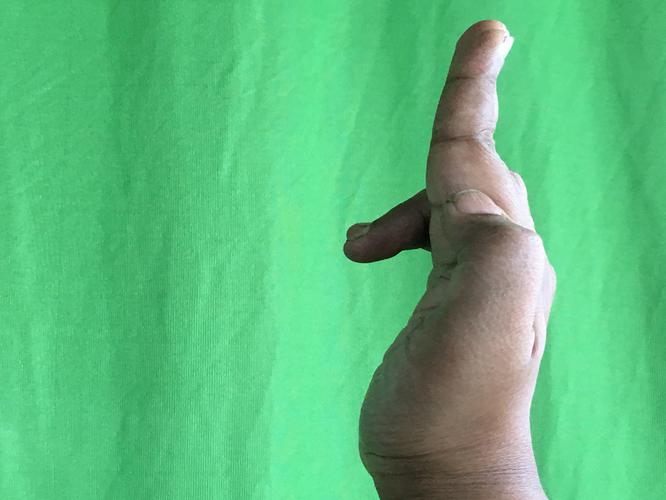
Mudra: Ardhapathaka
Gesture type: single_hand